Dead Sea Scrolls

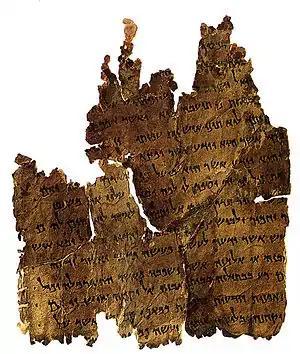
The Damascus Document Scroll, 4Q271D, found in Cave 4

The 972 manuscripts found at Qumran were found primarily in two separate formats: as scrolls and as fragments of previous scrolls and texts. In the fourth cave the fragments were torn into up to 15,000 pieces. These small fragments created somewhat of a problem for scholars. G.L. Harding, director of the Jordanian Department of Antiquities, began working on piecing the fragments together but did not finish this before his death in 1979.